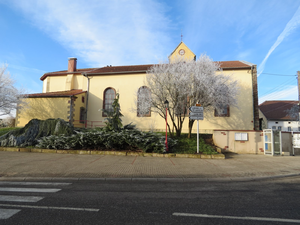
Église Saint-Jacques du village de MAXSATDT
Maxstadt est une commune française, faisant partie de l'Agglo Saint-Avold Centre mosellan, située dans le département de la Moselle et le bassin de vie de la Moselle-Est, en région Grand Est.